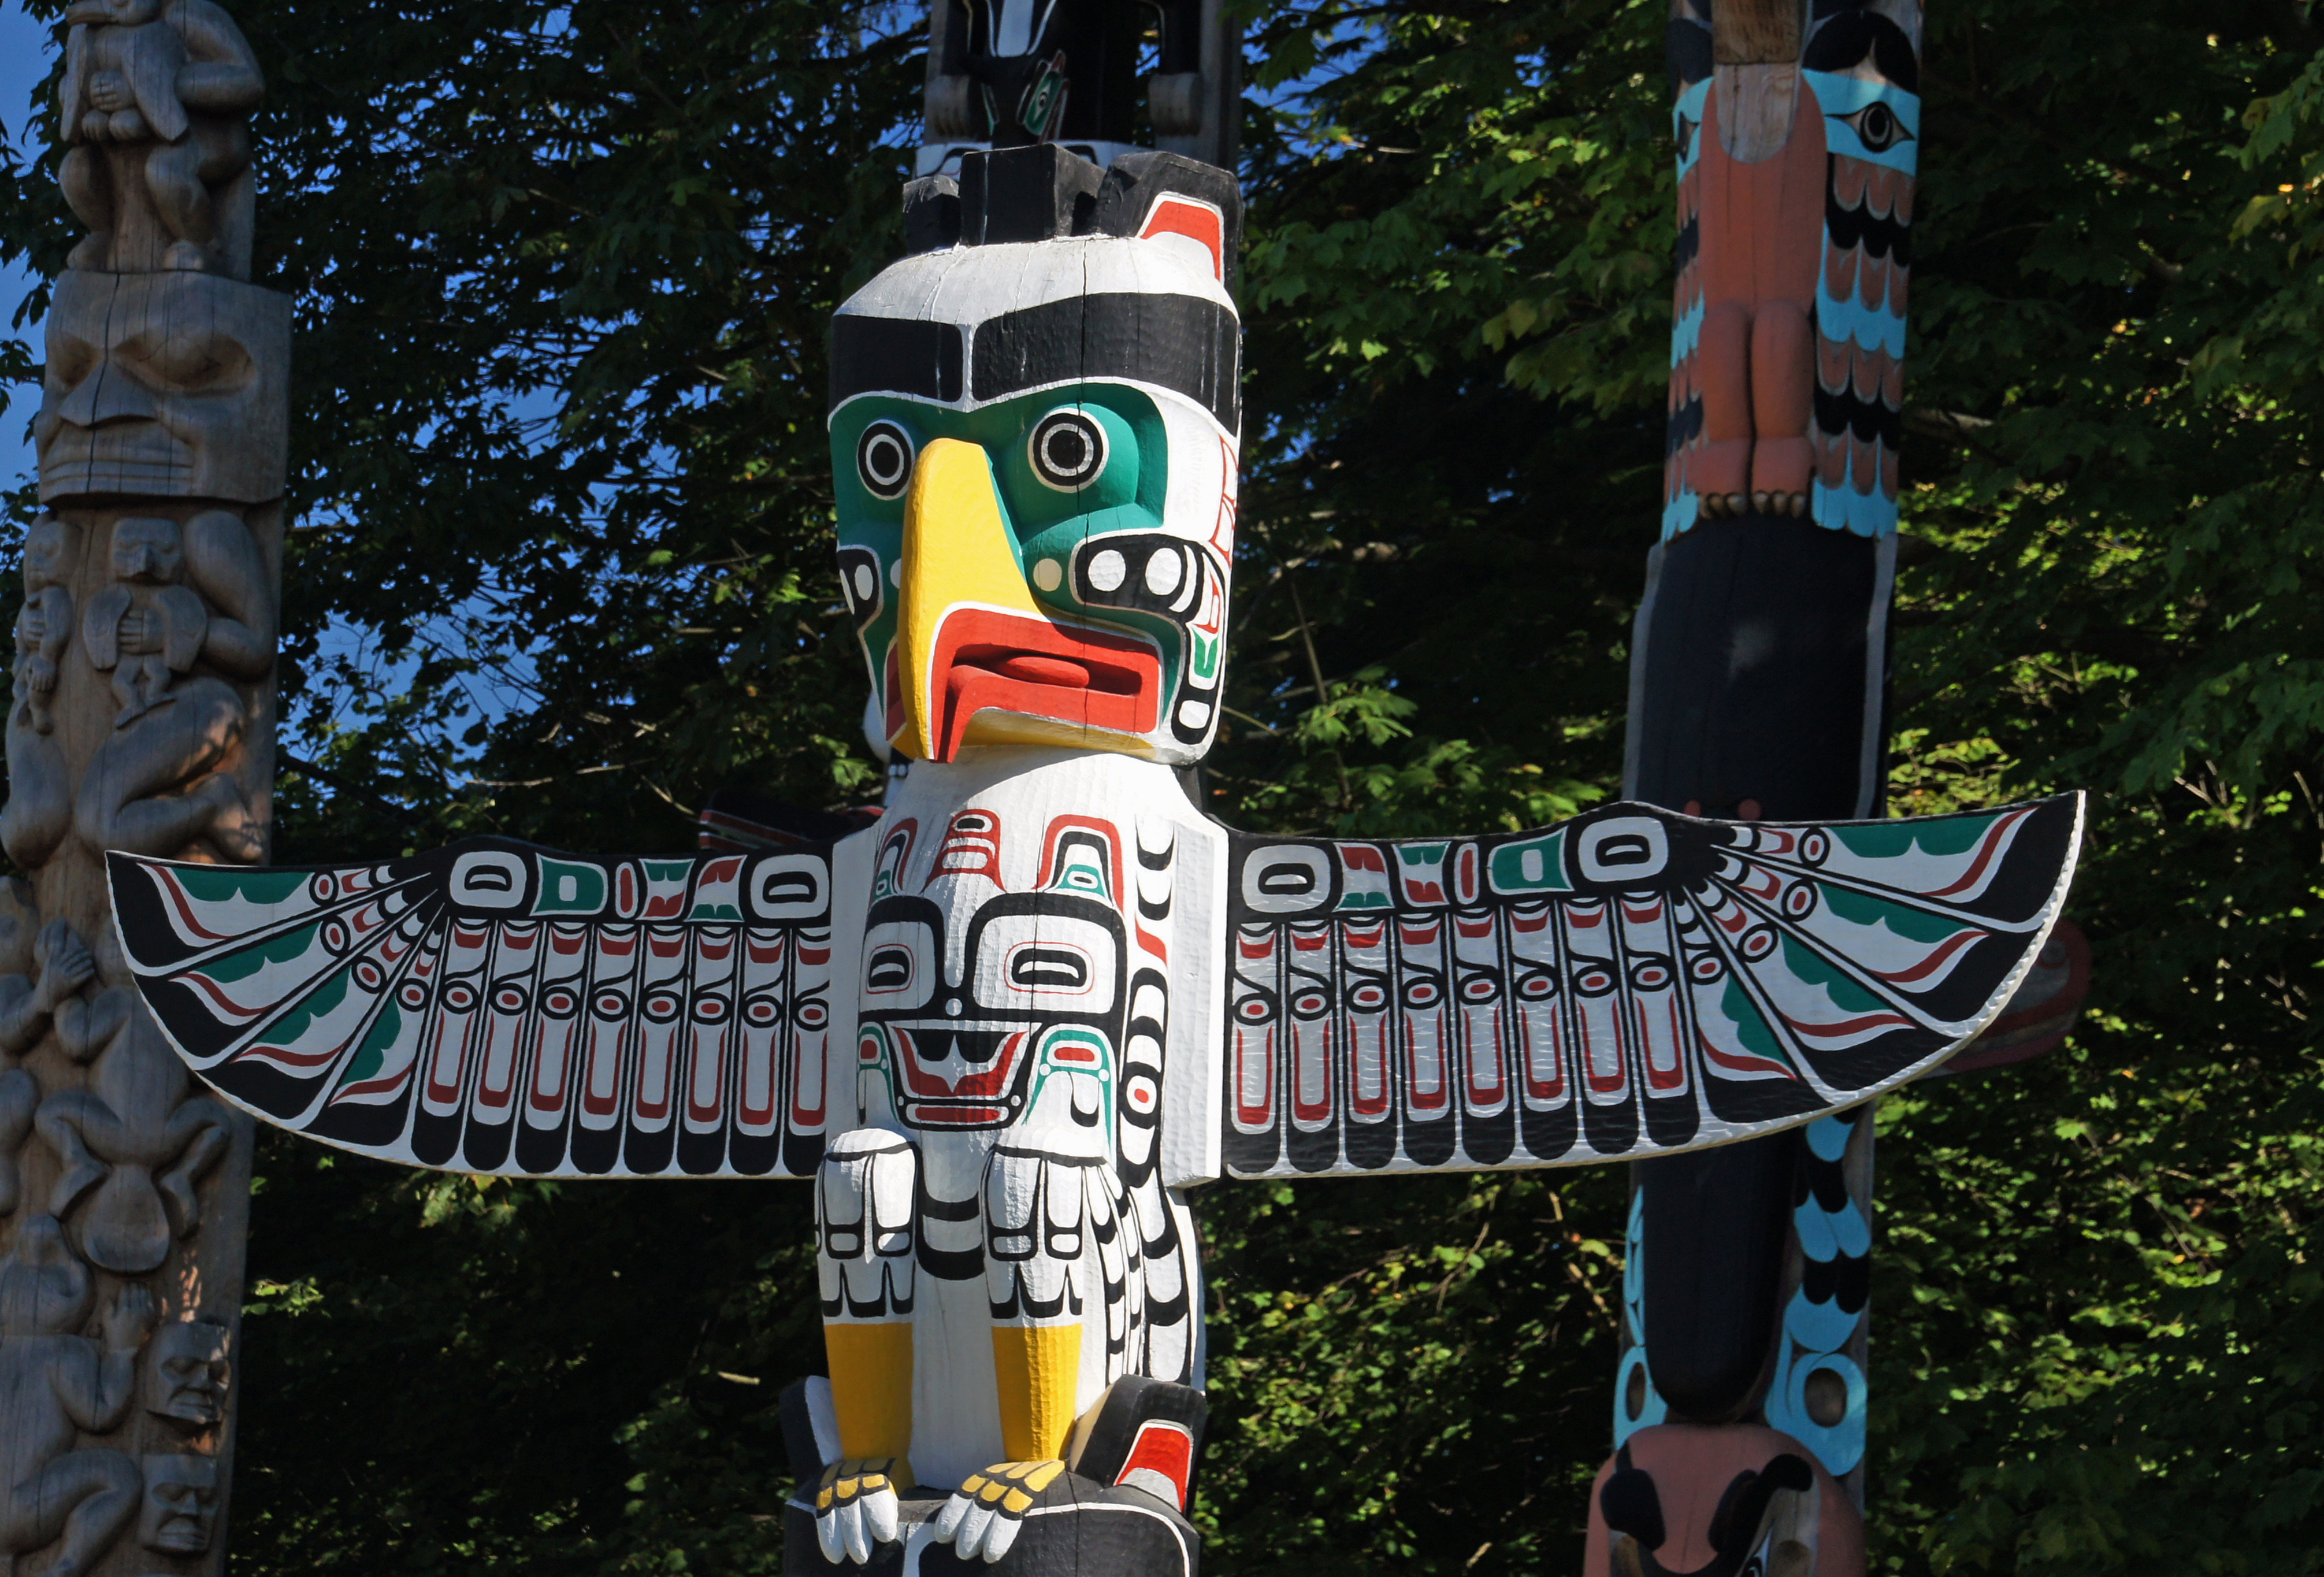
tree, park, totem pole, sculpture, art, publicdomain, canada, masks, alaska, totem, northamaricanindians, totempoles, nativeart, outdoor structure